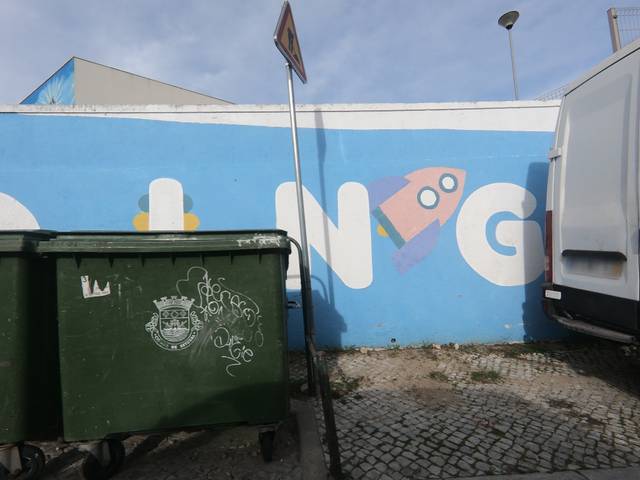
Region: Portugal
Coordinates: 38.526, -8.901